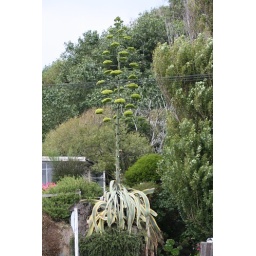
This flower spike is about 30 feet tall. Growing on top of a wall in North New Brighton, New Zealand